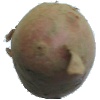
Label: red_potato